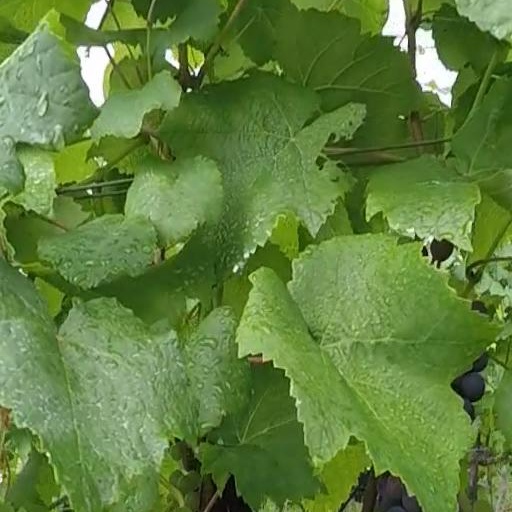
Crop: grape